Morocco–Spain relations

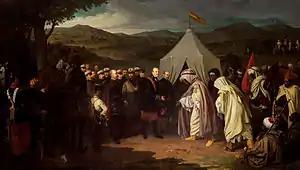
"The Peace of Wad-Ras", by Joaquín Domínguez Bécquer (1870).

Also, Spain occupied Tétouan from 1859 to 1862 according to the "Treaty of Wad Ras" (1860), after Abd al-Rahman found himself unable to control the moroccan tribes which raided Ceuta´s hinterland. As a result, Melilla´s perimeter was also broadened and the sultan recognized the Spanish right to establish a fishing port in Santa Cruz de la Mar Pequeña (a territory of uncertain location by that time) identified then where Sidi Ifni now stands. In the 1860 battle of Tetuan, the "Mellah", or Jewish quarter, of Tetuan was sacked. This was followed by appeals in the European Jewish press to support Jewish communities like the one in Tetuan, leading to an international effort called "The Morocco Relief Fund," in English. After Morocco paid the war reparations (partially through money lent by the British), in 1862 the spanish general Leopoldo O'Donnell retired his troops from Tétouan.